Court uniform and dress in the United Kingdom

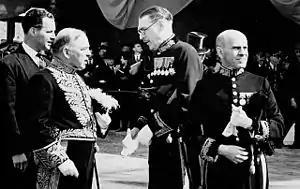
Canadian Prime Minister William Lyon Mackenzie King (left, wearing Privy Counsellor's uniform) with two civil servants: one (centre) wearing 3rd class uniform and the other (right) 4th class (Ottawa, 1939).

In the first half of the 19th century, gentlemen's court dress consisted of 'a cloth or velvet coat lined with white silk, an embroidered white silk waistcoat, breeches the same colour and material as the coat, white silk hose, shoes with buckles, court stock, sling sword, cocked hat, frill, ruffles and a wig bag'. 'Frill' referred to the jabot and 'ruffles' to the cuffs.